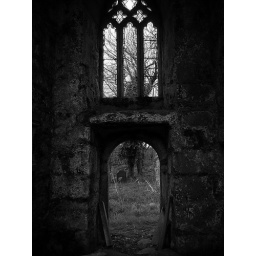
Looking out through the tower door of the forgotten medieval church at Ruan Major, abandoned in the 1930s.